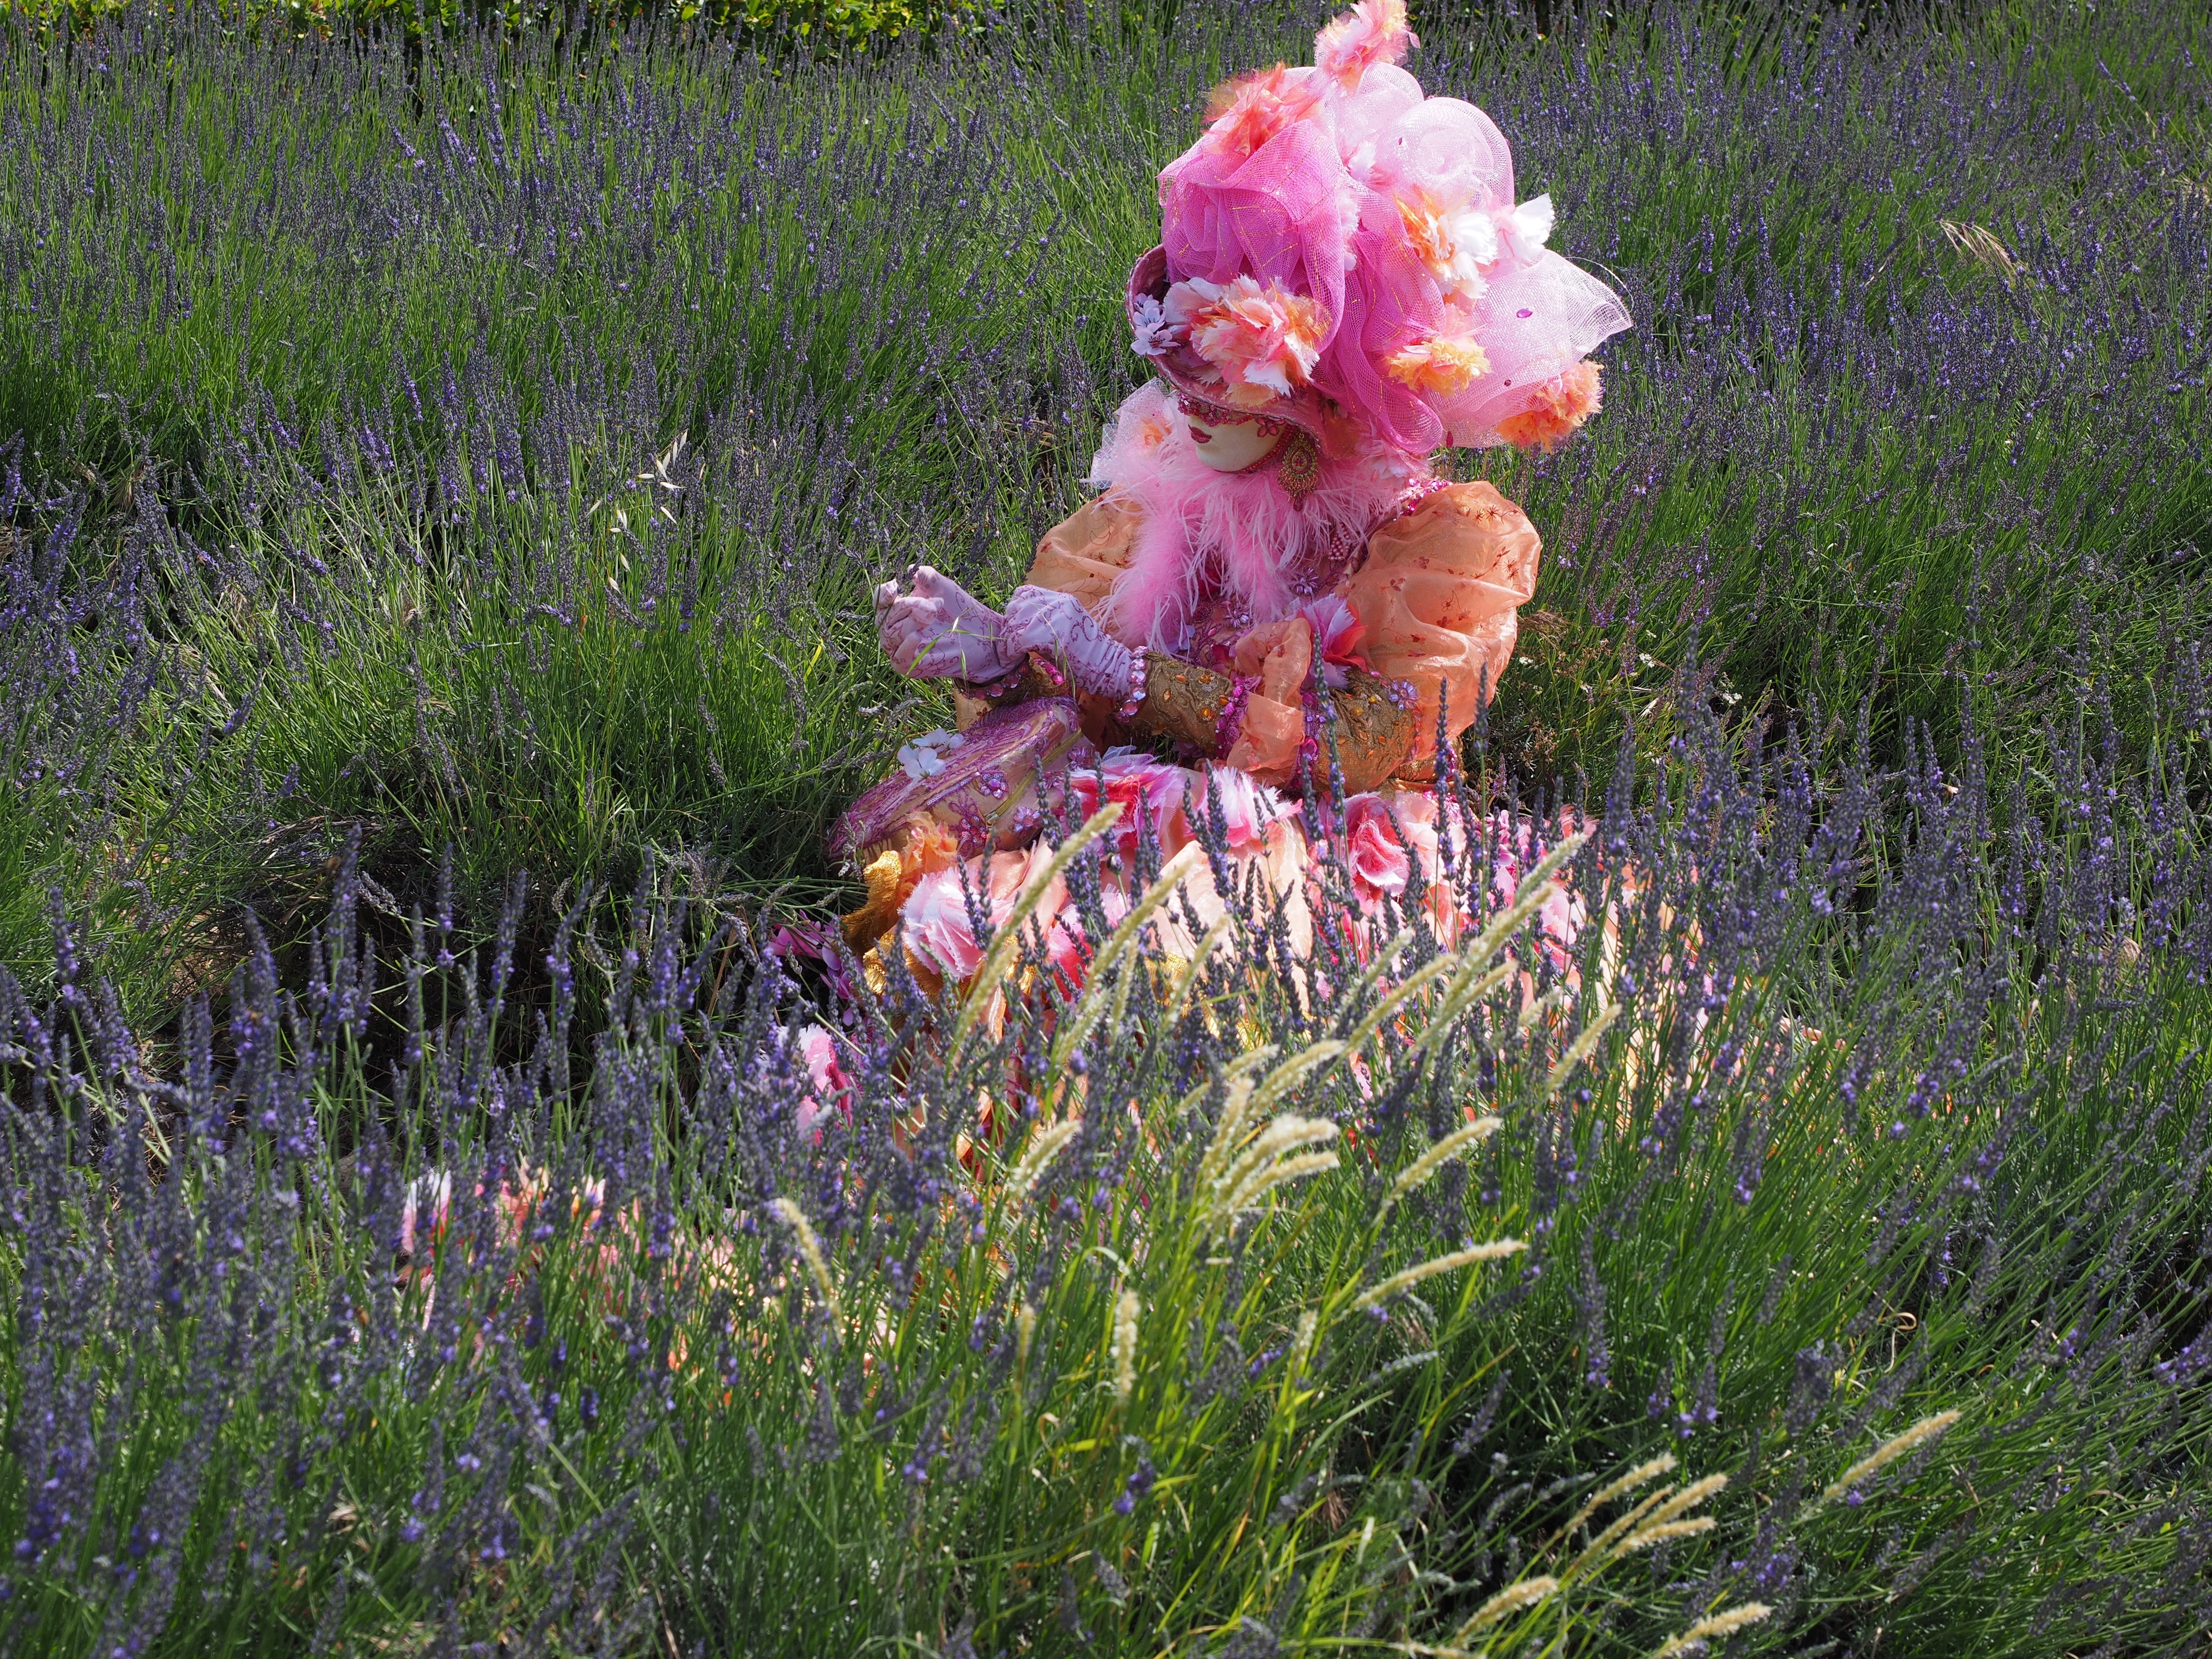
grass, plant, woman, meadow, flower, botany, colorful, garden, flora, lavender, wildflower, lavender field, costume, panel, flowering plant, headdress, grass family, land plant